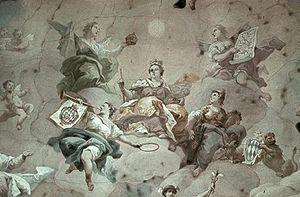
La Bavaria est une allégorie féminine de la Bavière. Elle en est également la sainte patronne.